Eciton burchellii

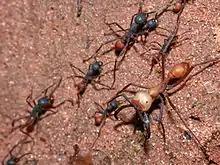
Size differences between the major workers and minors

Colonies may be quite large, accommodating as many as 100,000 to 600,000 adult individuals. Each colony consists of a single queen, a brood of developing young, and many adult workers. The adult workers make up the majority of the population. There are four distinct physical worker castes. The queen usually copulates with 10–20 males, which leads to a colony with a large number of worker patrilines, which are full-sibling families with the same father and mother. When a colony's size reaches a maximum, it can result in a split in the colony, with the old queen heading one resultant swarm and a daughter heading the other.